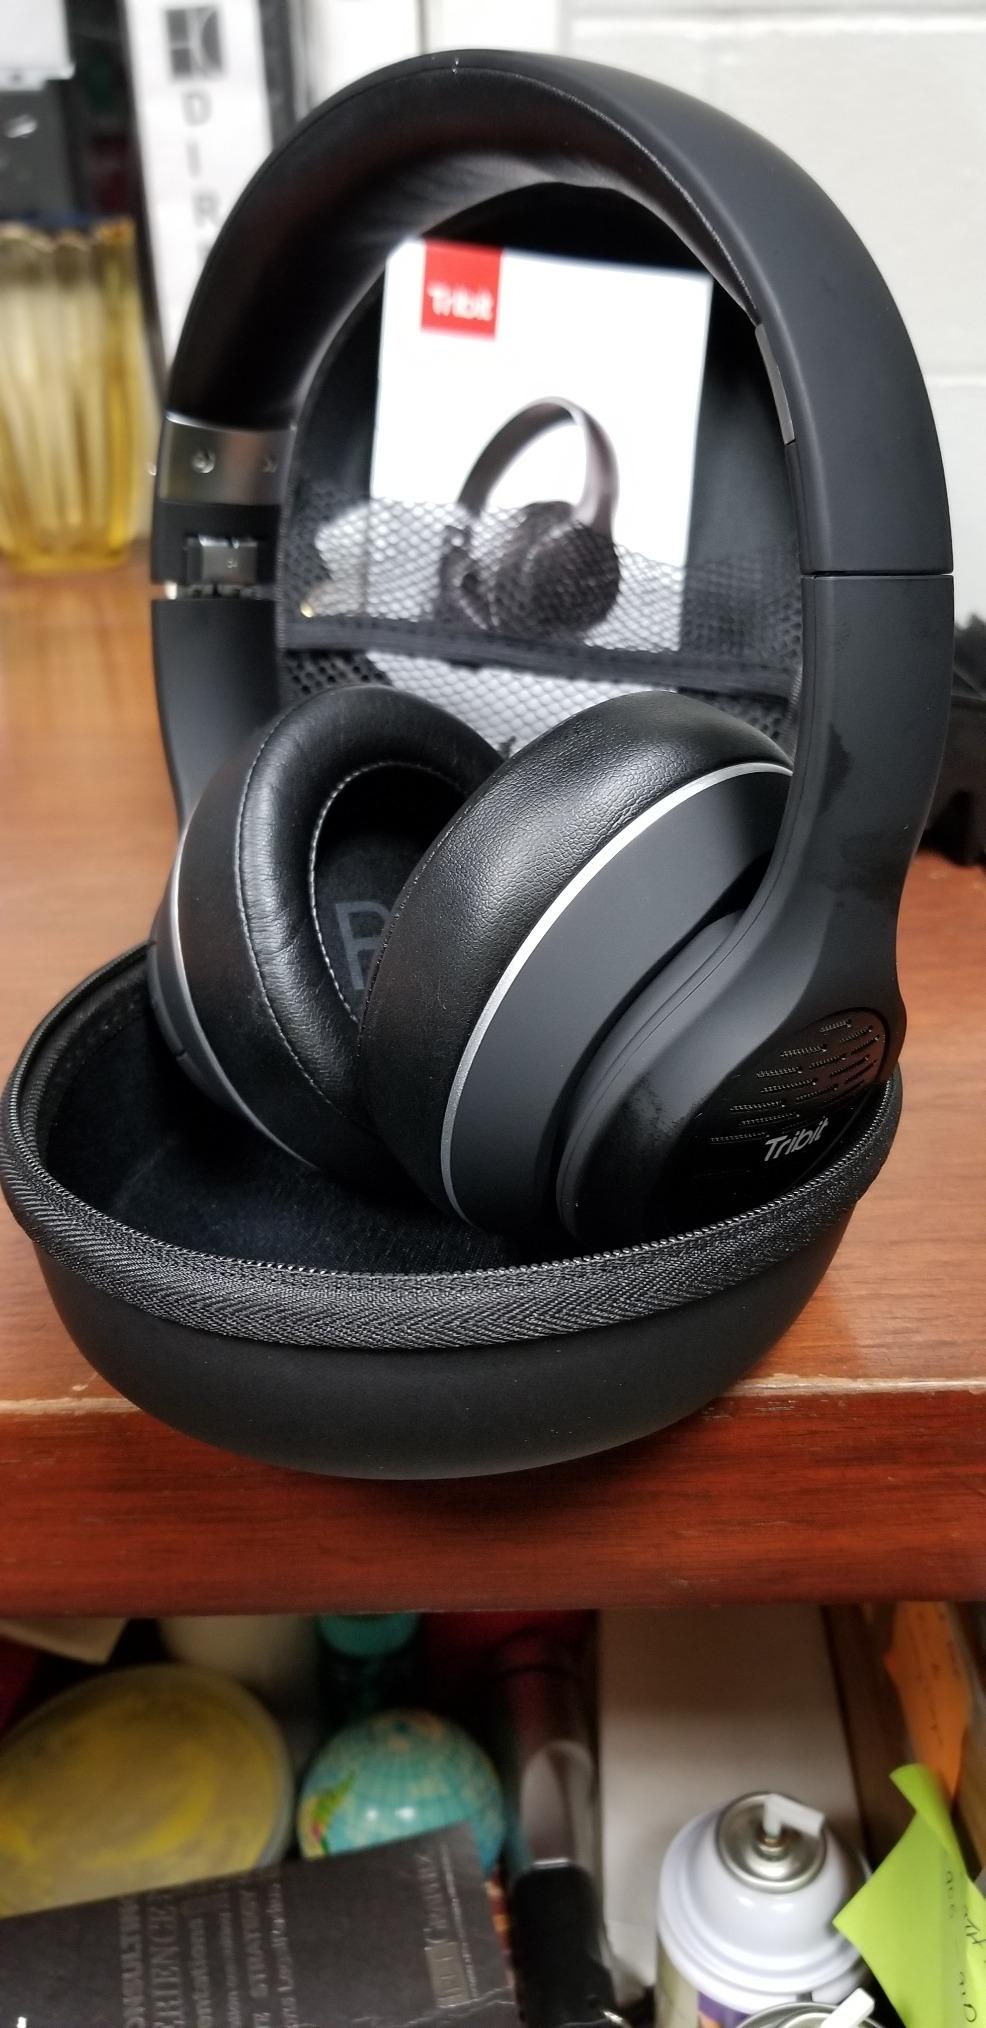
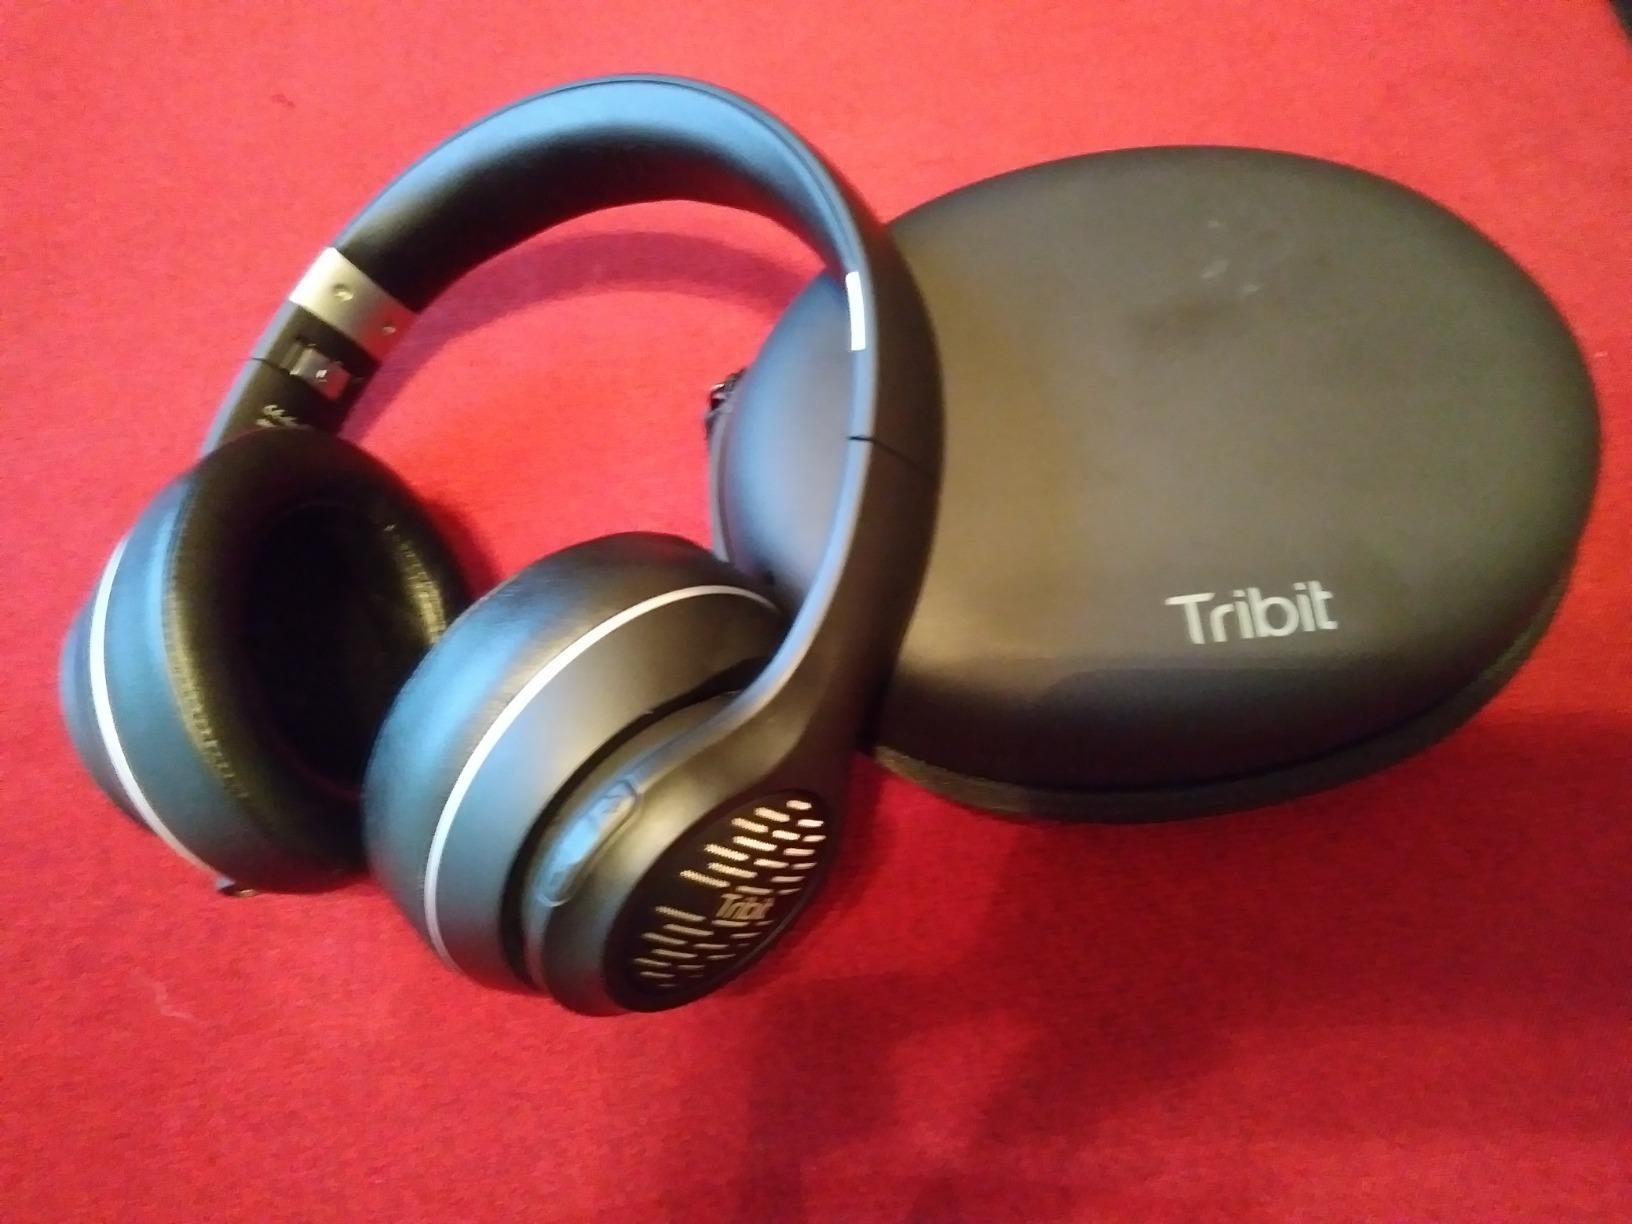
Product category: headphones
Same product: yes